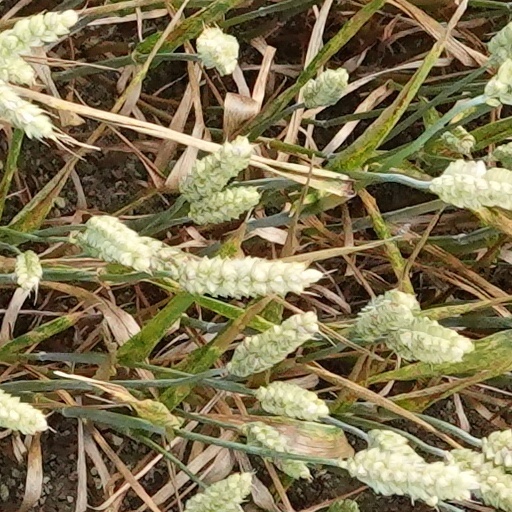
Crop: wheat